Messiah (Handel)

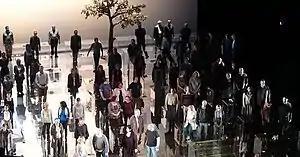
"Messiah" staged at the English National Opera, 2009

In the 19th century, approaches to Handel in German- and English-speaking countries diverged further. In Leipzig in 1856, the musicologist Friedrich Chrysander and the literary historian Georg Gottfried Gervinus founded the Deutsche Händel-Gesellschaft with the aim of publishing authentic editions of all Handel's works. At the same time, performances in Britain and the United States moved away from Handel's performance practice with increasingly grandiose renditions. "Messiah" was presented in New York in 1853 with a chorus of 300 and in Boston in 1865 with more than 600. In Britain a "Great Handel Festival" was held at the Crystal Palace in 1857, performing "Messiah" and other Handel oratorios, with a chorus of 2,000 singers and an orchestra of 500.